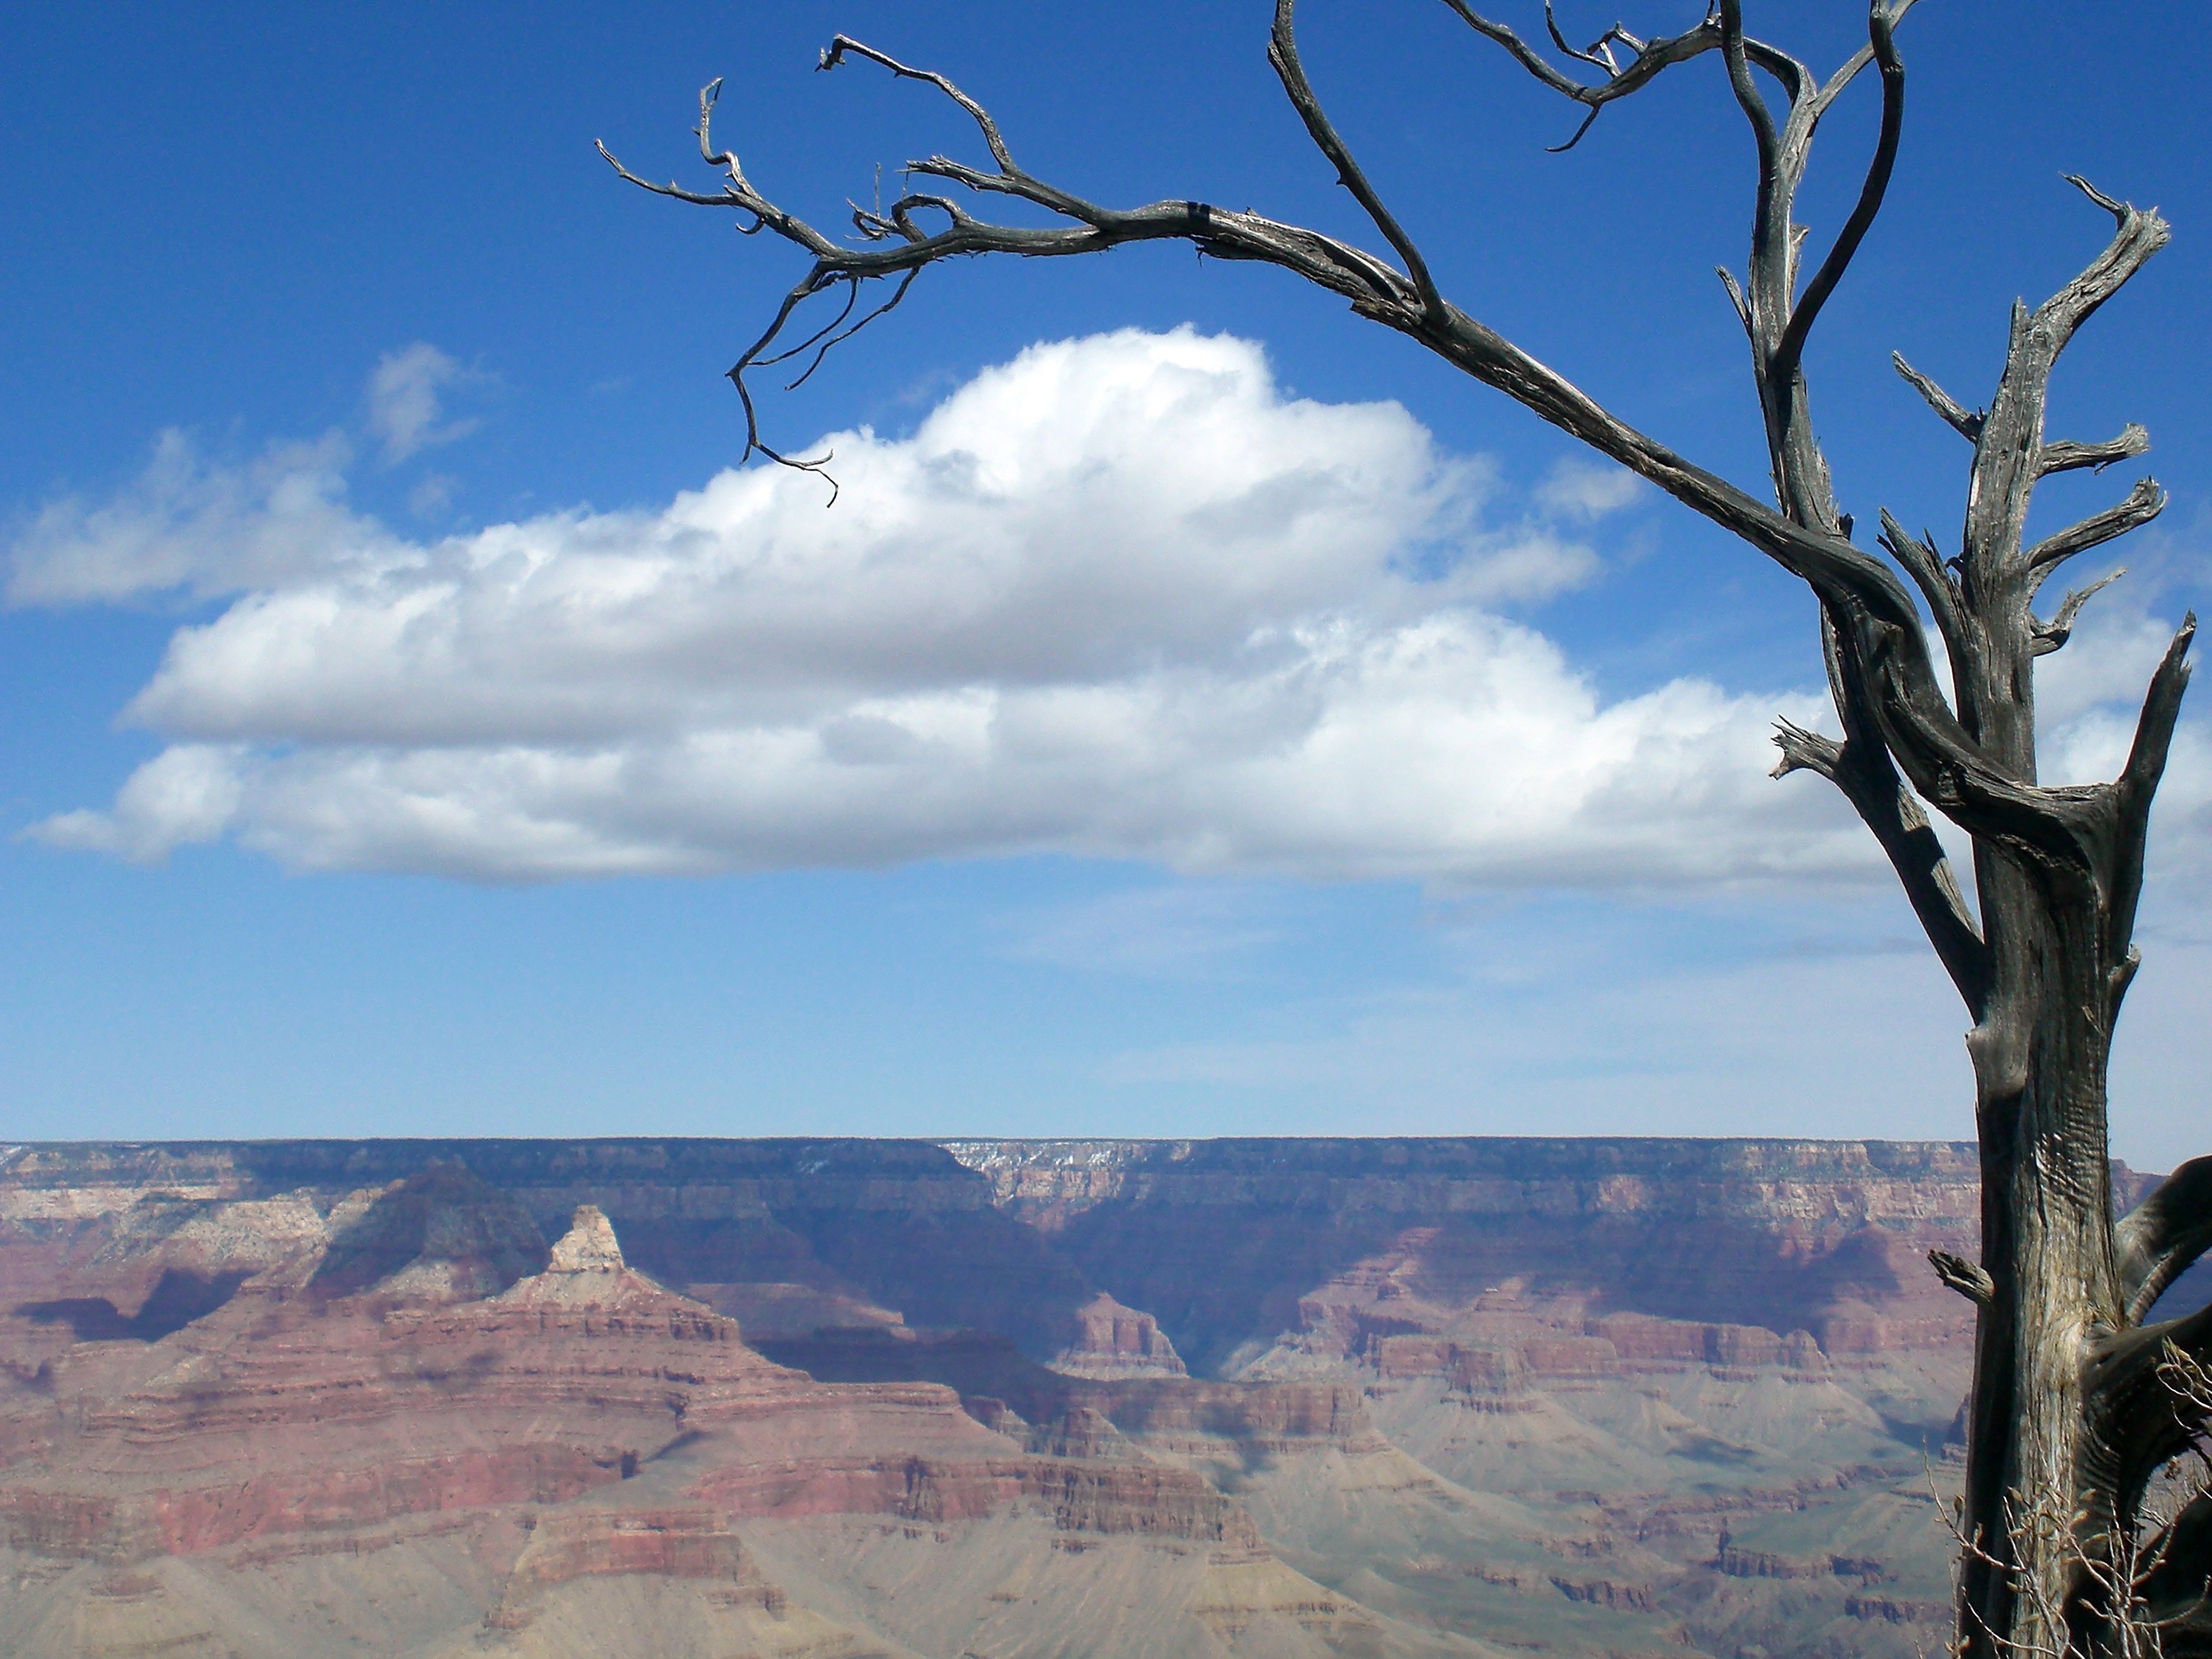
landscape, tree, nature, rock, branch, sky, desert, flower, travel, red, scenic, landmark, blue, canyon, grand canyon, arizona, national, rim, landform, geographical feature